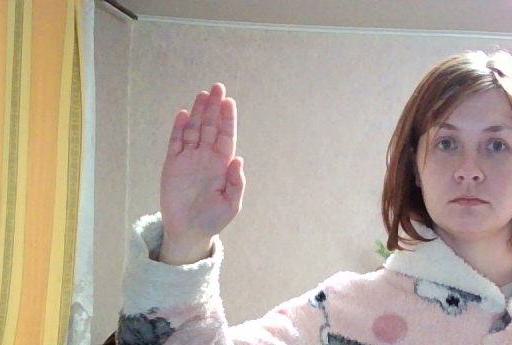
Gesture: stop